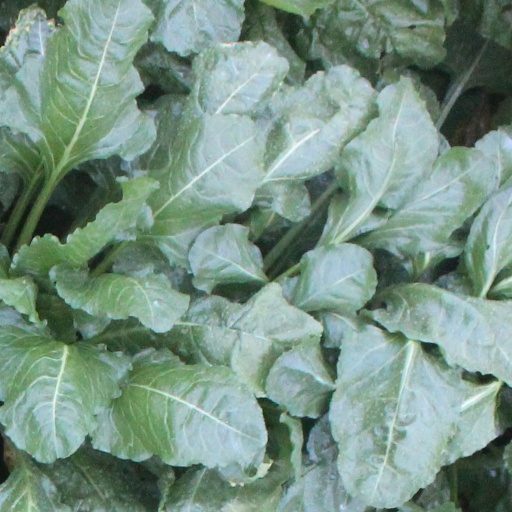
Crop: sugar beet